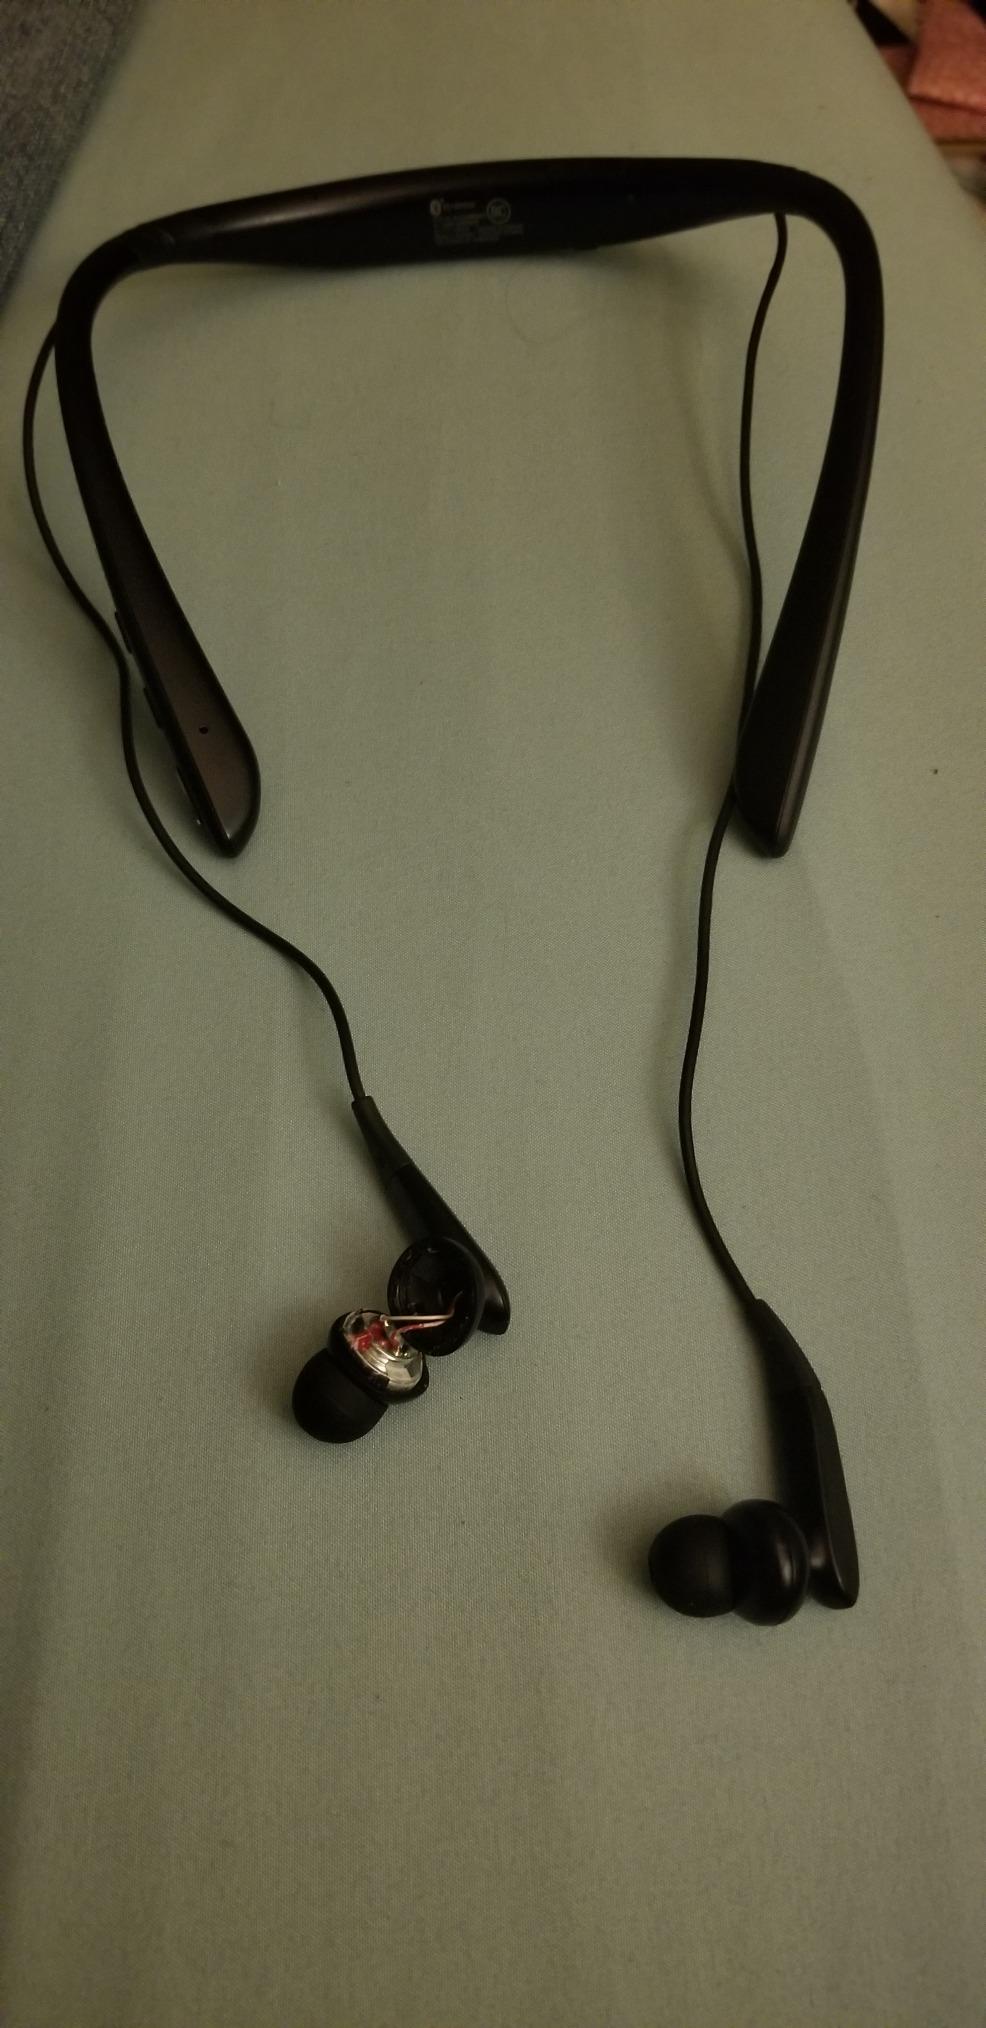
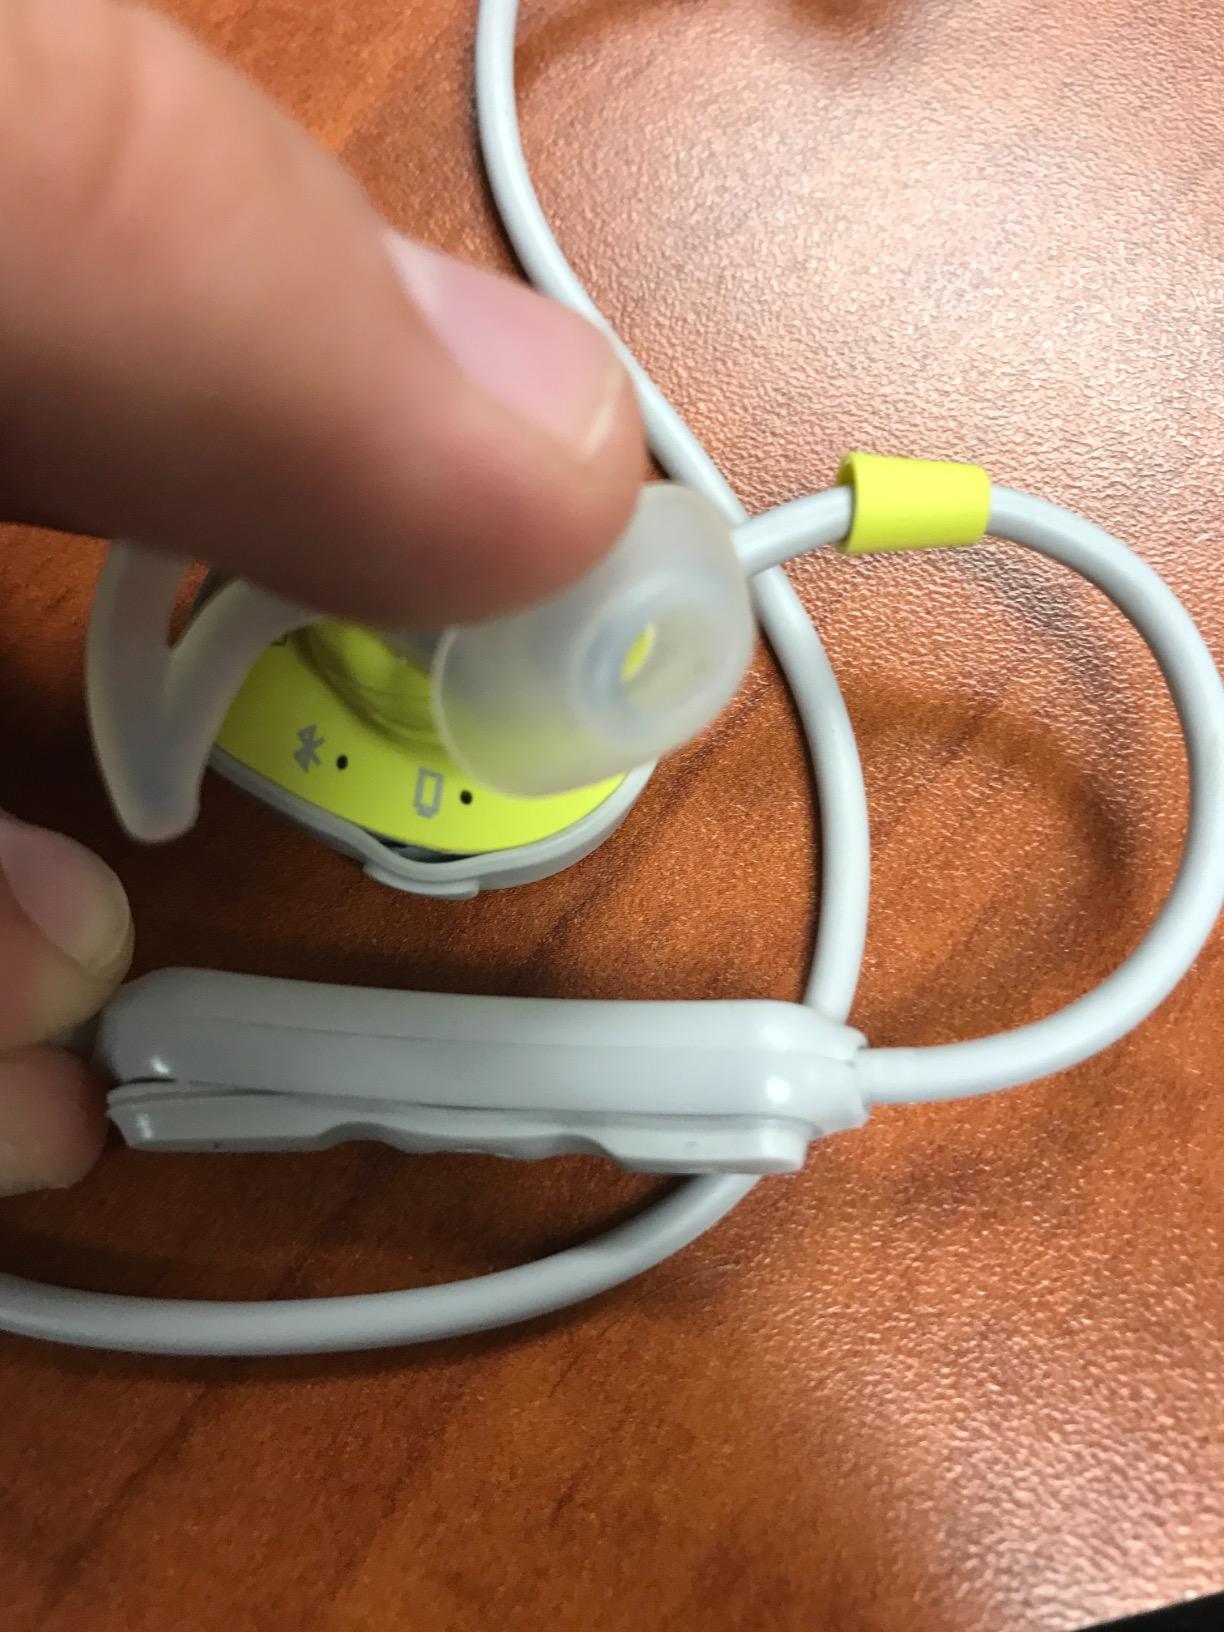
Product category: headphones
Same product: no